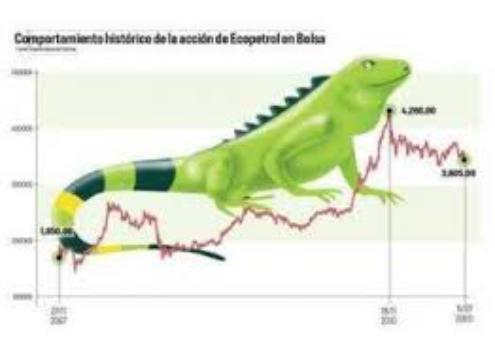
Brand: Ecopetrol
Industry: Transportation